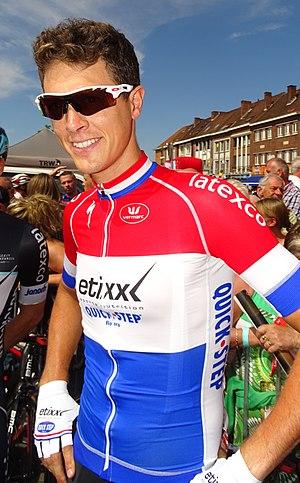
Reportage réalisé le mercredi 22 juillet à l'occasion du départ du Grand Prix Pino Cerami 2015 à Saint-Ghislain, Belgique.
Alexander Kristoff, né le 5 juillet 1987 à Stavanger, est un coureur cycliste norvégien, membre de l'équipe UAE Emirates. Professionnel depuis 2006, il a notamment remporté Milan-San Remo et la Vattenfall Cyclassics en 2014, le Tour des Flandres 2015 et Gand-Wevelgem en 2019. Il a également été champion d'Europe sur route en 2017, champion de Norvège sur route en 2007 et 2011, vice-champion du monde en 2017 et médaillé de bronze de la course en ligne des Jeux olympiques de 2012.